G.I. coffeehouses

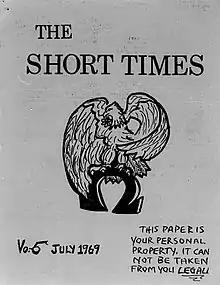
Cover page for "The Short Times" G.I. underground newspaper published in Columbia, South Carolina from 1969 to 1972 by GIs United Against the War in Vietnam

In the late 1960s, Fred Gardner, a Harvard graduate, editor at "Scientific American", ex-Army reservist and antiwar activist, began studying and writing about the emerging GI antiwar movement. He noted increasing instances of insubordination, rebellion, and other forms of antiwar activity within the military. He also knew from his own military experience that the typical GI often felt isolated and unsupported, especially those who might see themselves as out of sync with military culture. He knew many GIs were looking for ways to check out the growing youth counterculture and became convinced that civilian antiwar activists could play a role in facilitating that, perhaps helping GIs to express budding antiwar sentiments. Gardner later wrote of that time: "By 1967 the Army was filling up with people who would rather be making love to the music of Jimi Hendrix than war to the lies of Lyndon Johnson."